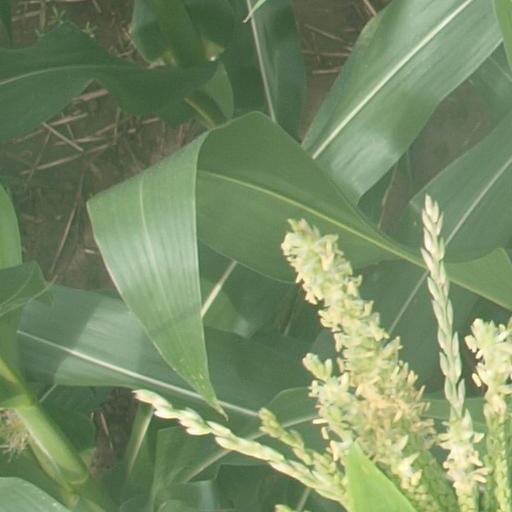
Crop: maize; corn